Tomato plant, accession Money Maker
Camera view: horizontal (90 deg, fisheye); turntable rotation: 270 degrees
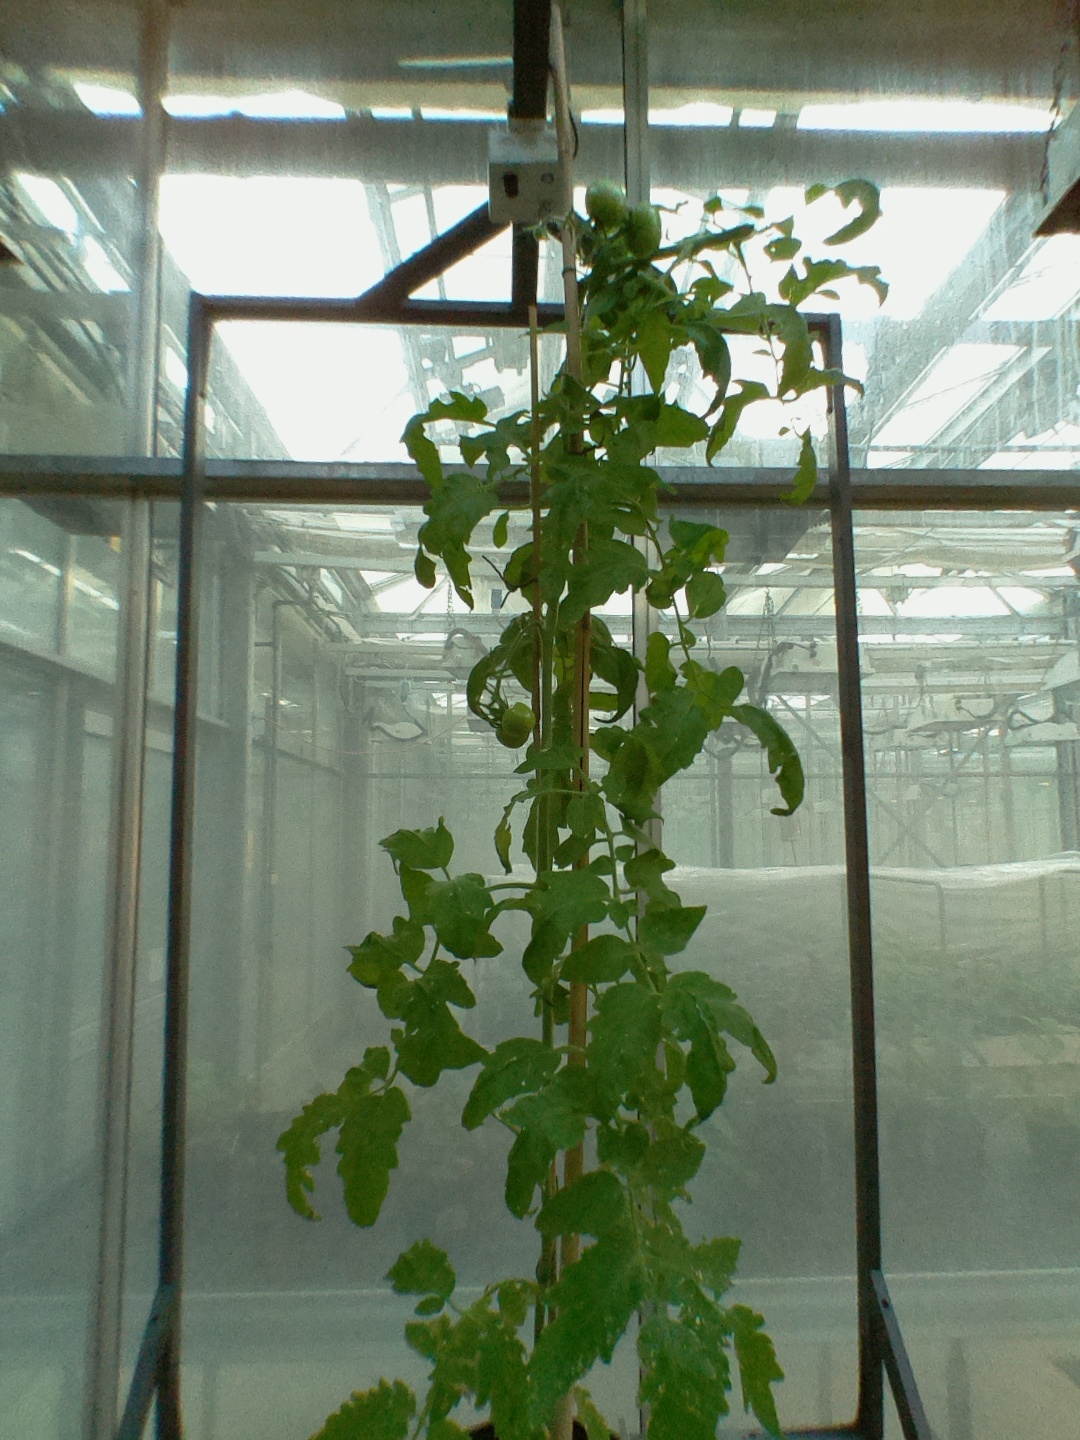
BBCH growth stage 73: 30%-40% of final fruit size